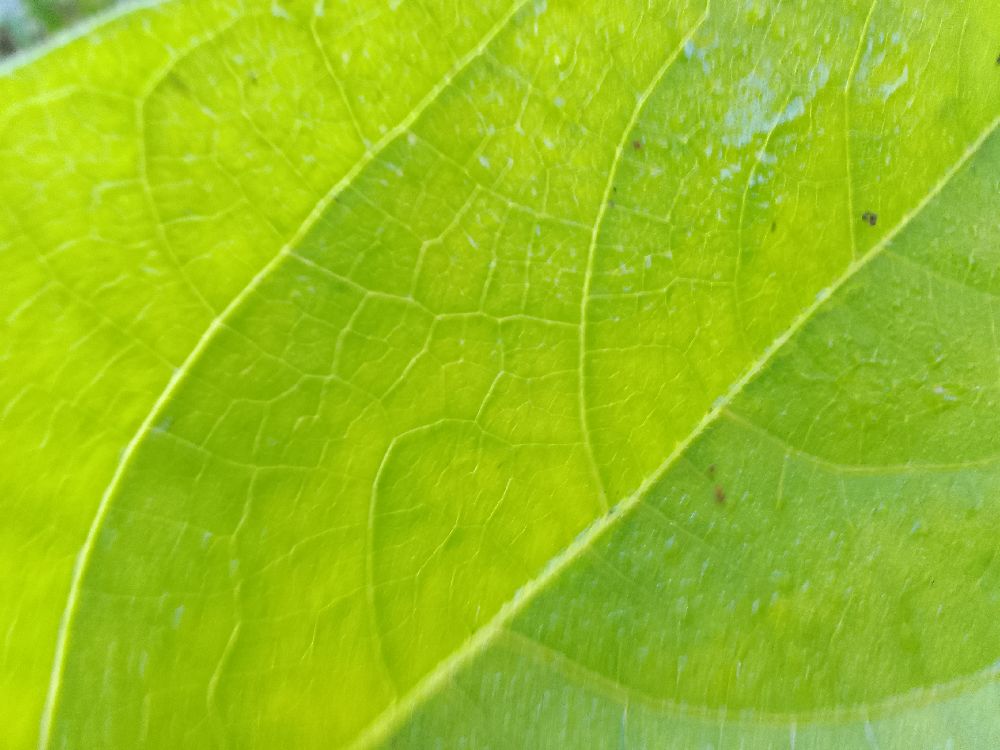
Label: healthy